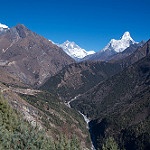
Scene: Outdoor